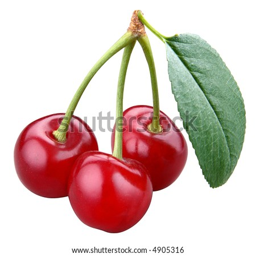
person ; object on a white background